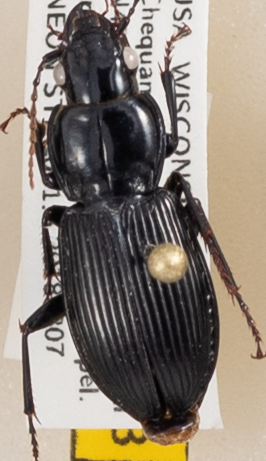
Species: Pterostichus novus
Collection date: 2018-08-07
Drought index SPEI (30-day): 0.48
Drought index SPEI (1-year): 0.142
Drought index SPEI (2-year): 2.01